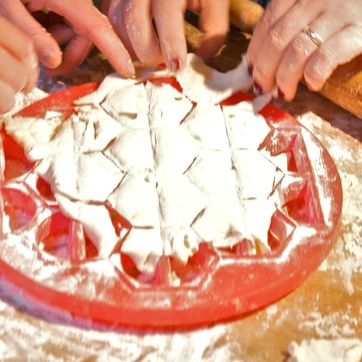
Material: food